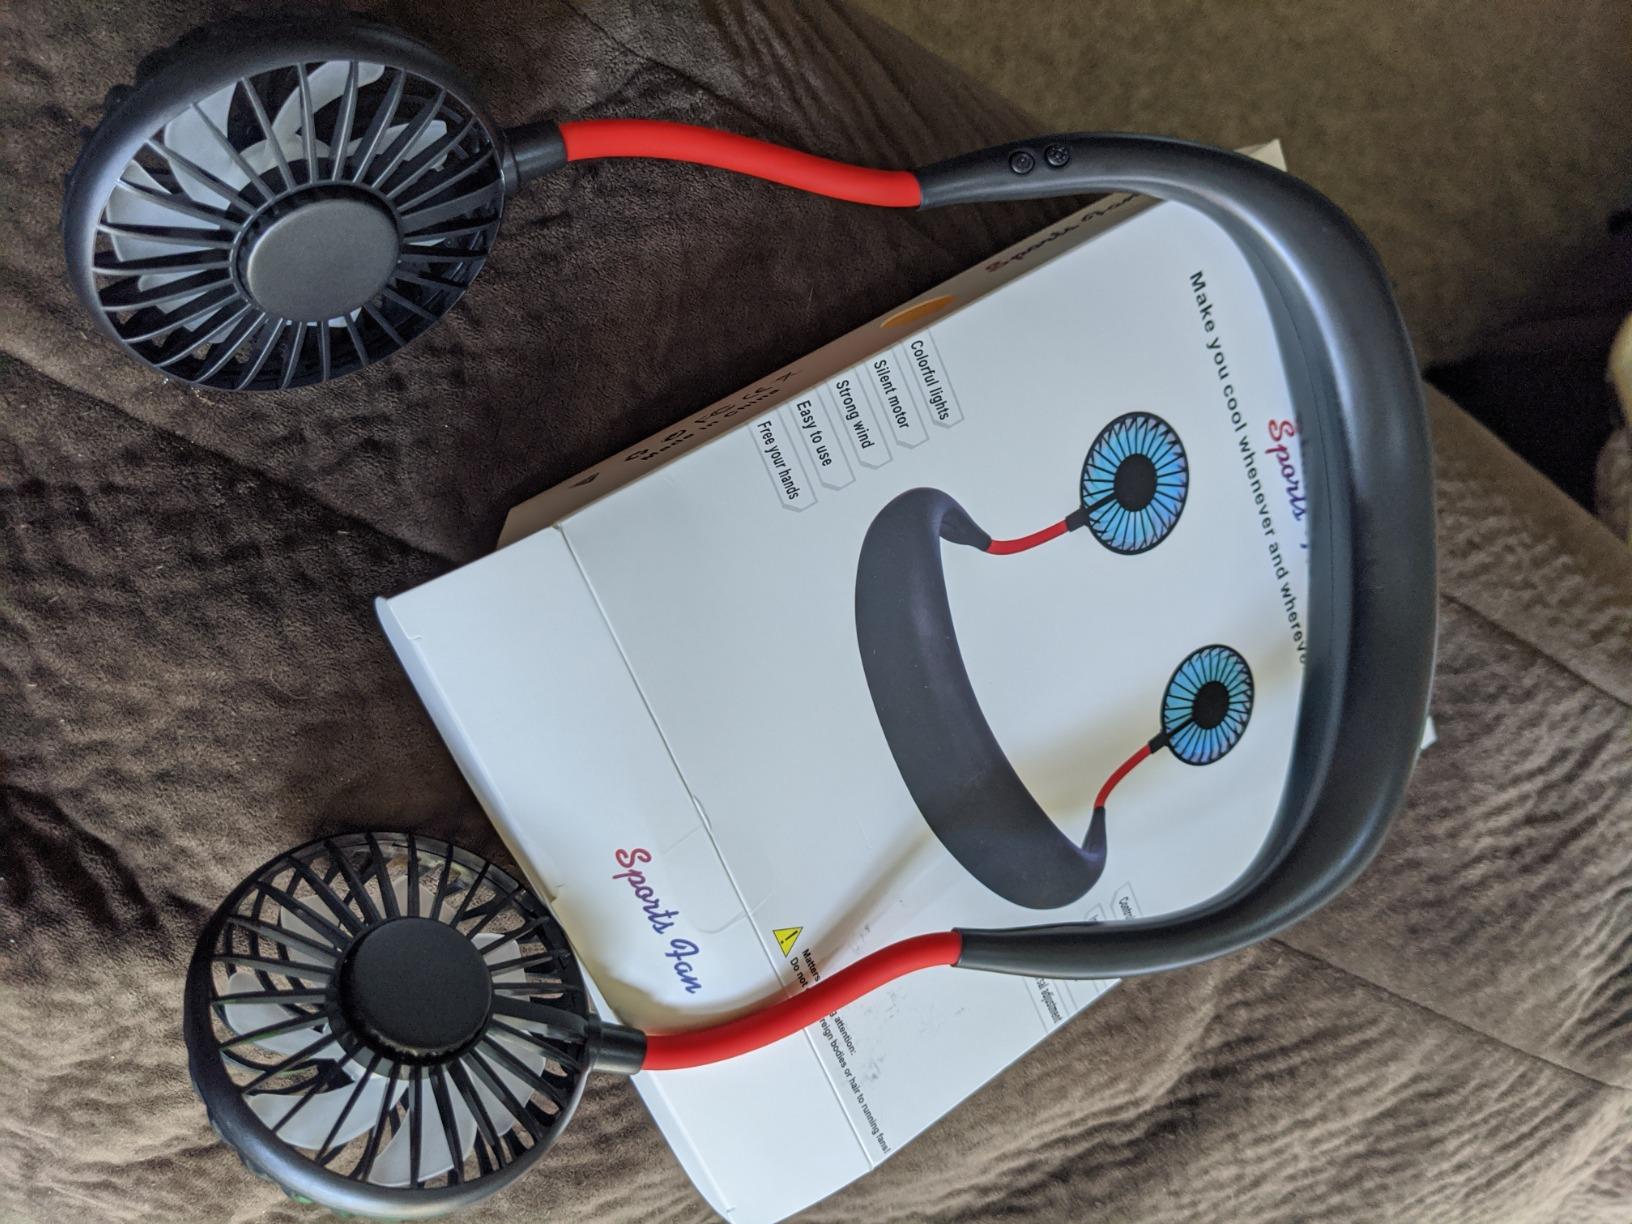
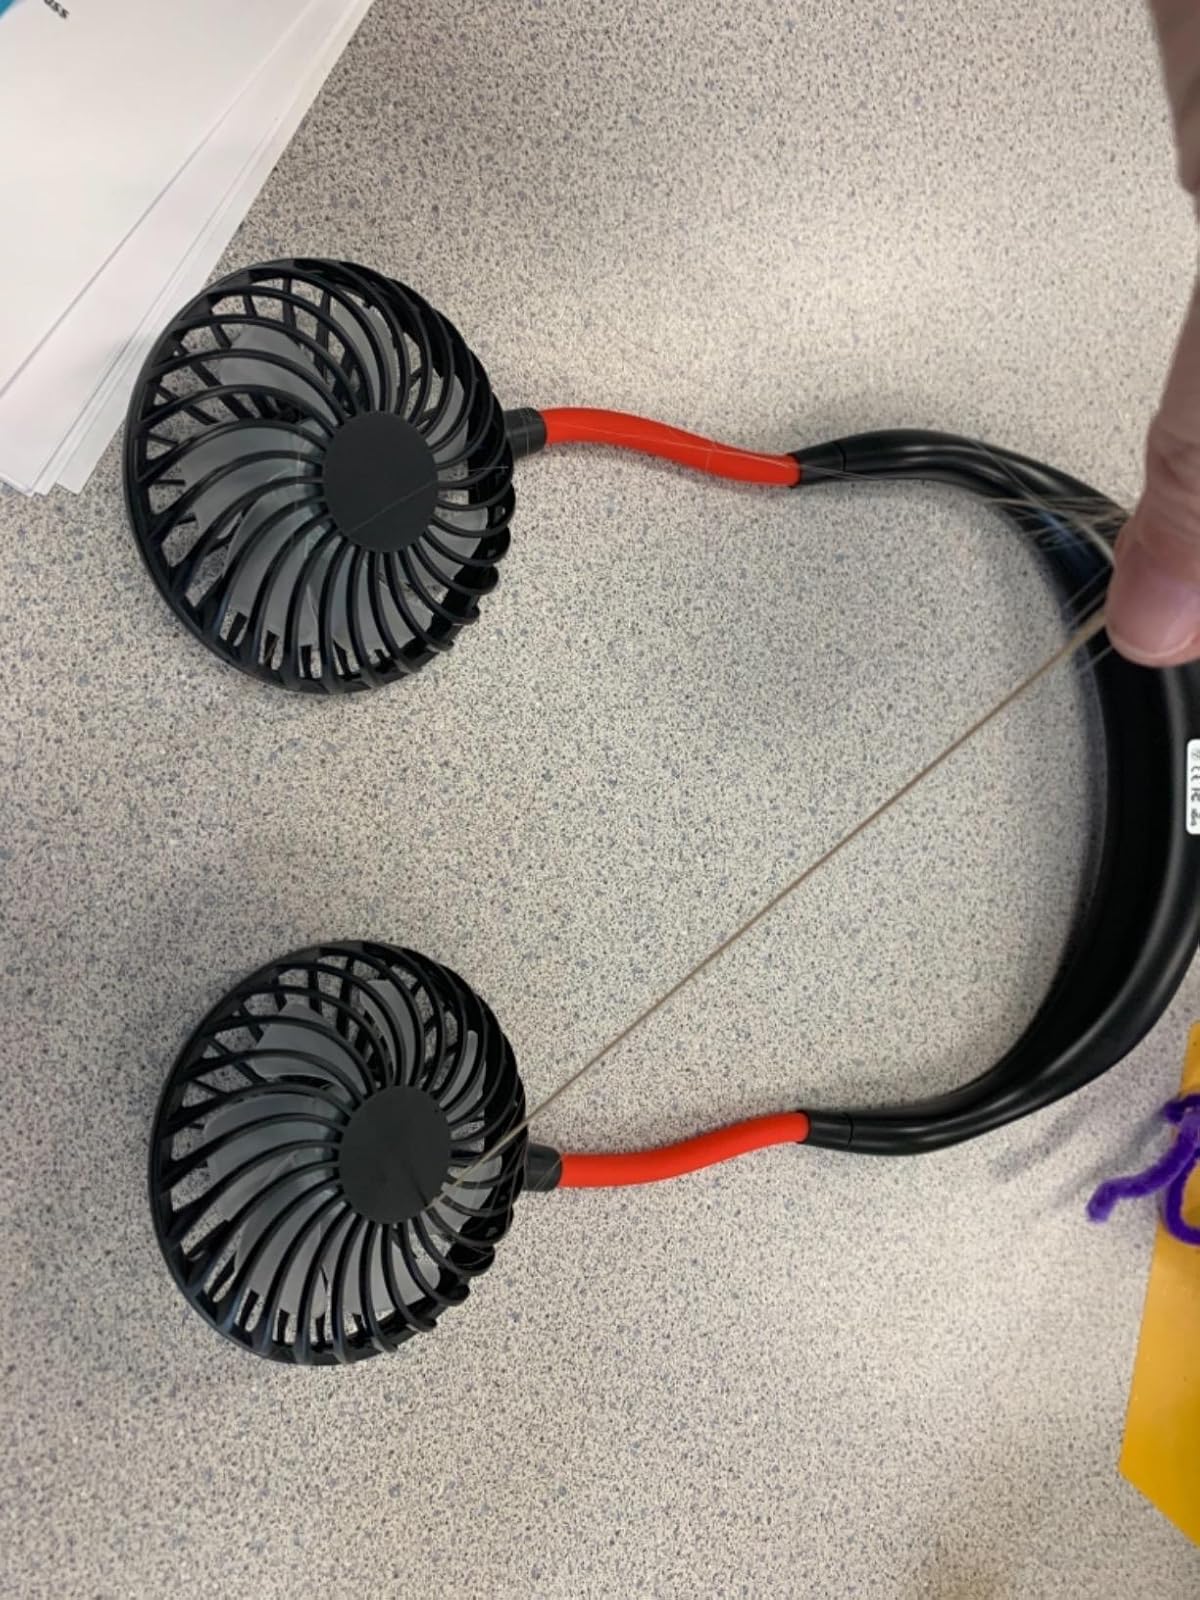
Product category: fan
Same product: yes